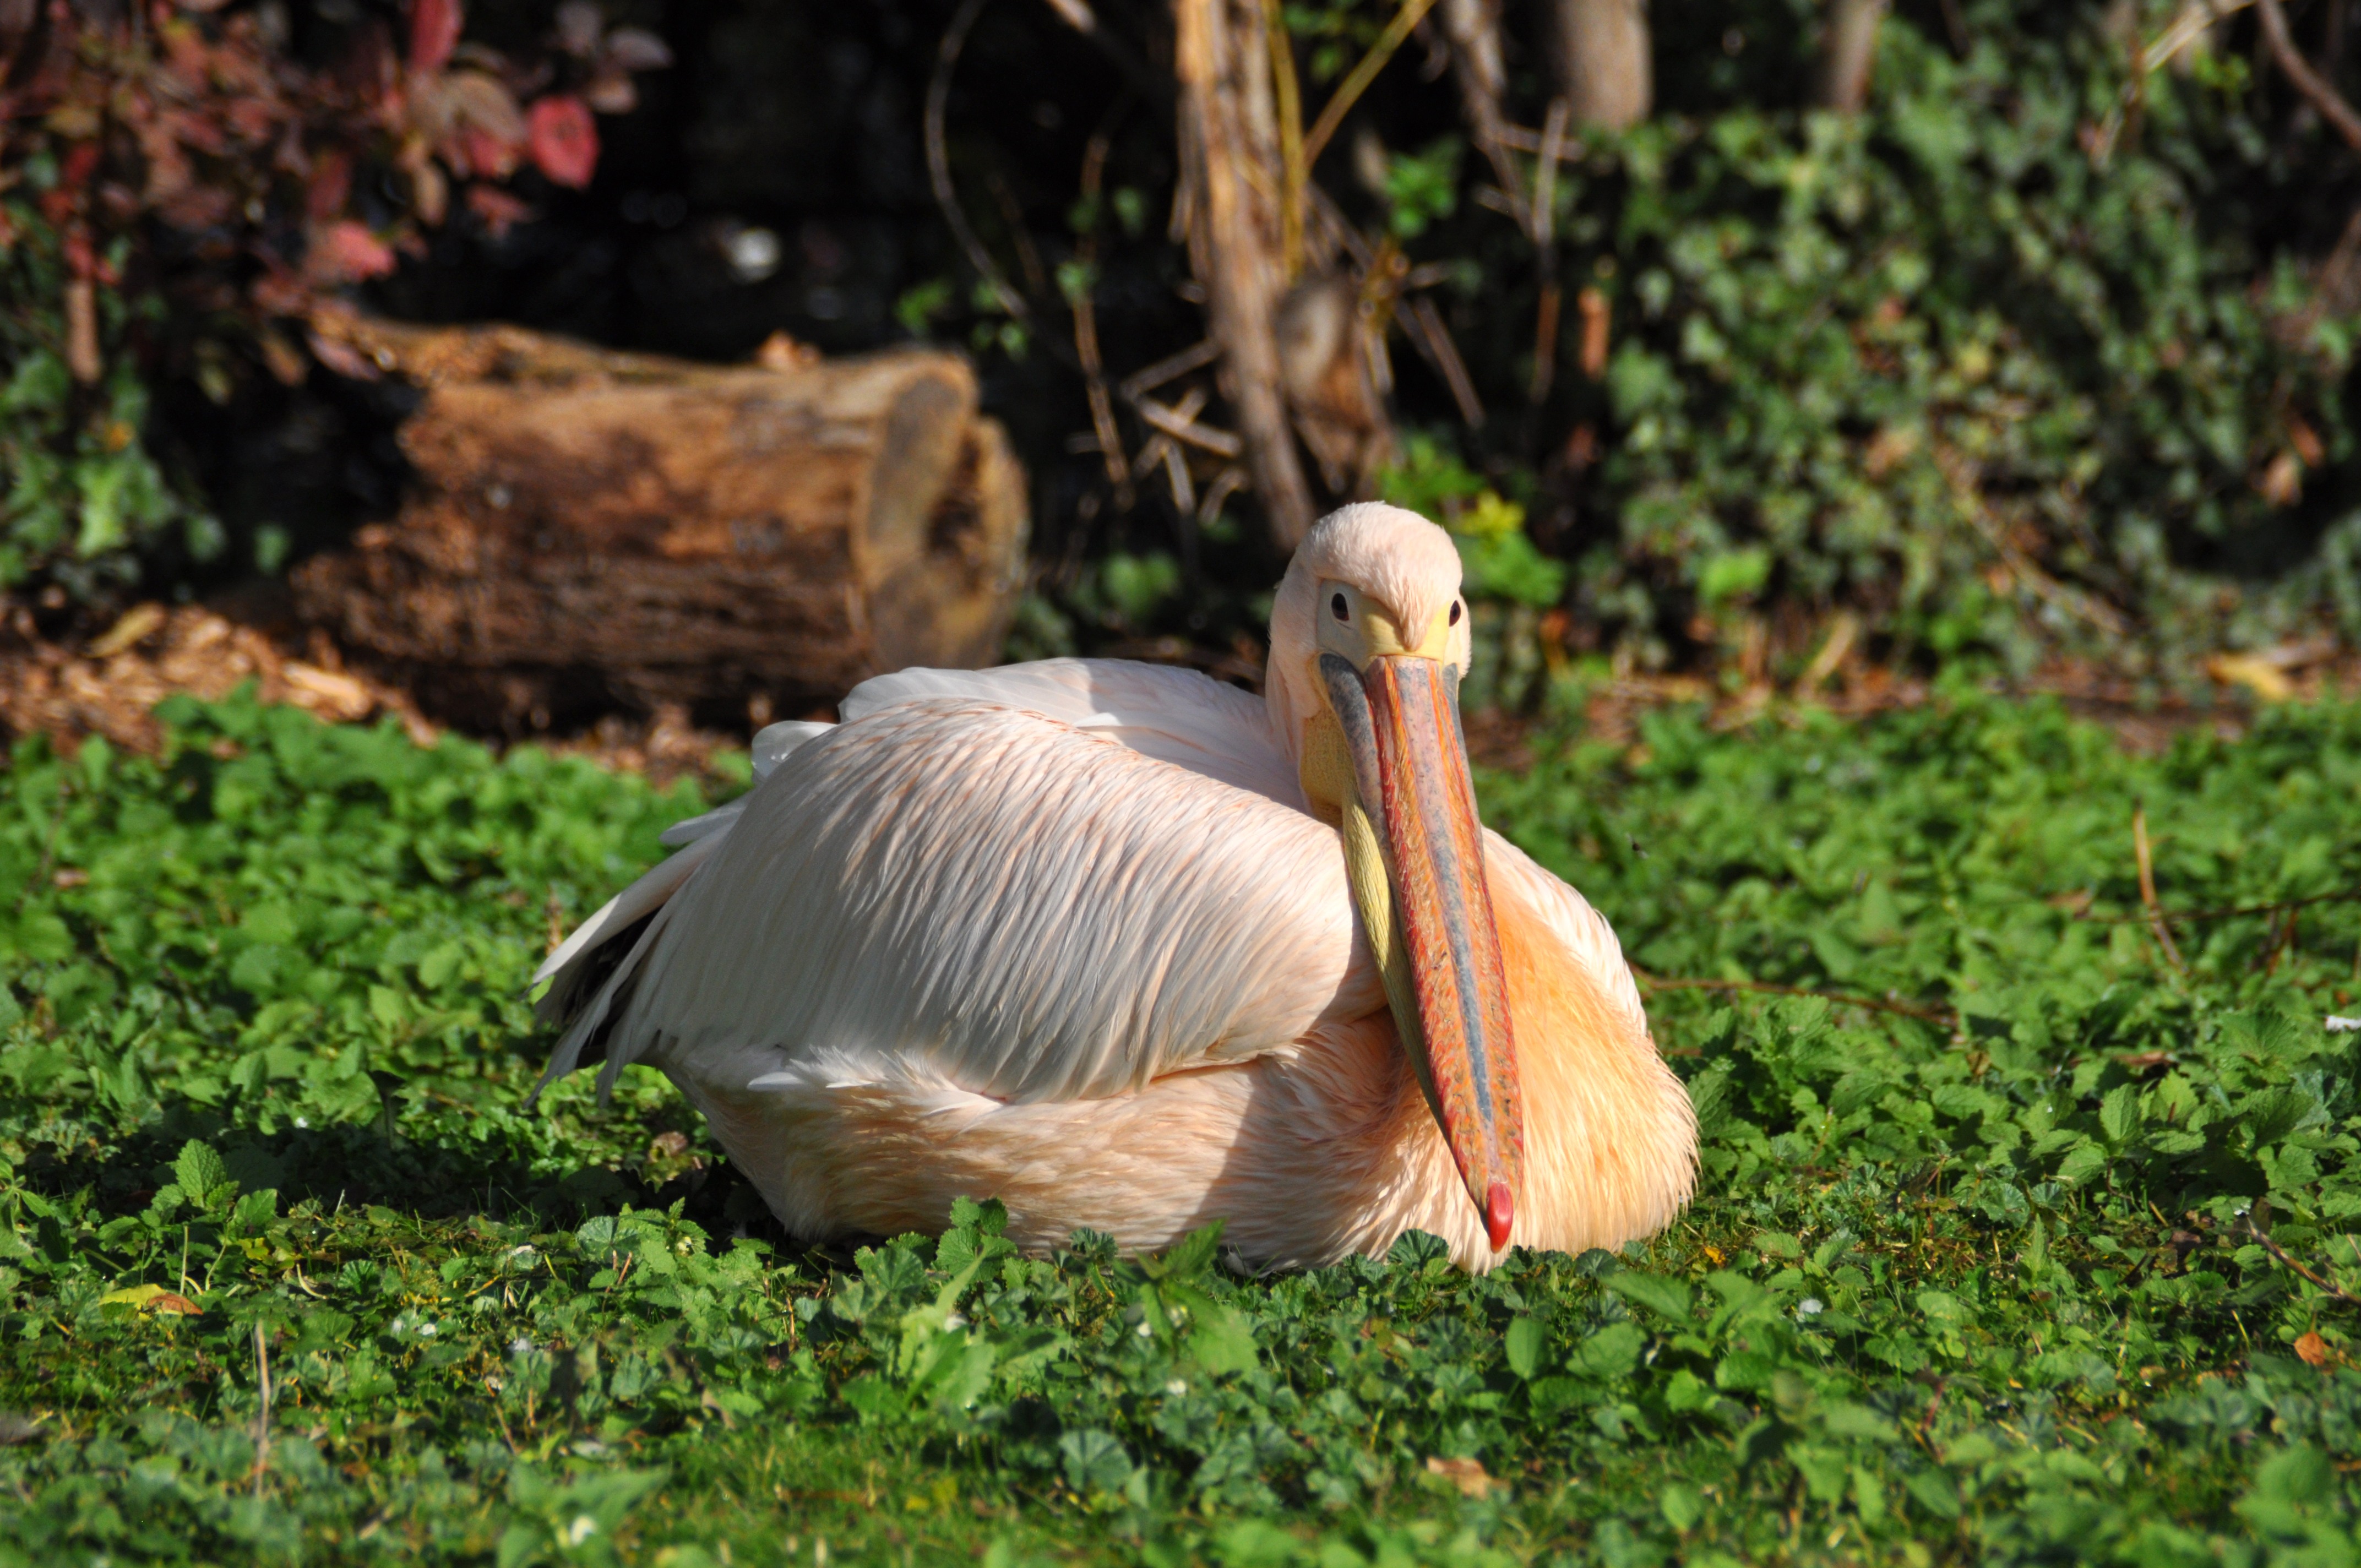
bird, pelican, seabird, wildlife, zoo, beak, sitting, fauna, pelecanidae, pelikan, pelecaniformes, pelecanus onocrotalus, white pelican